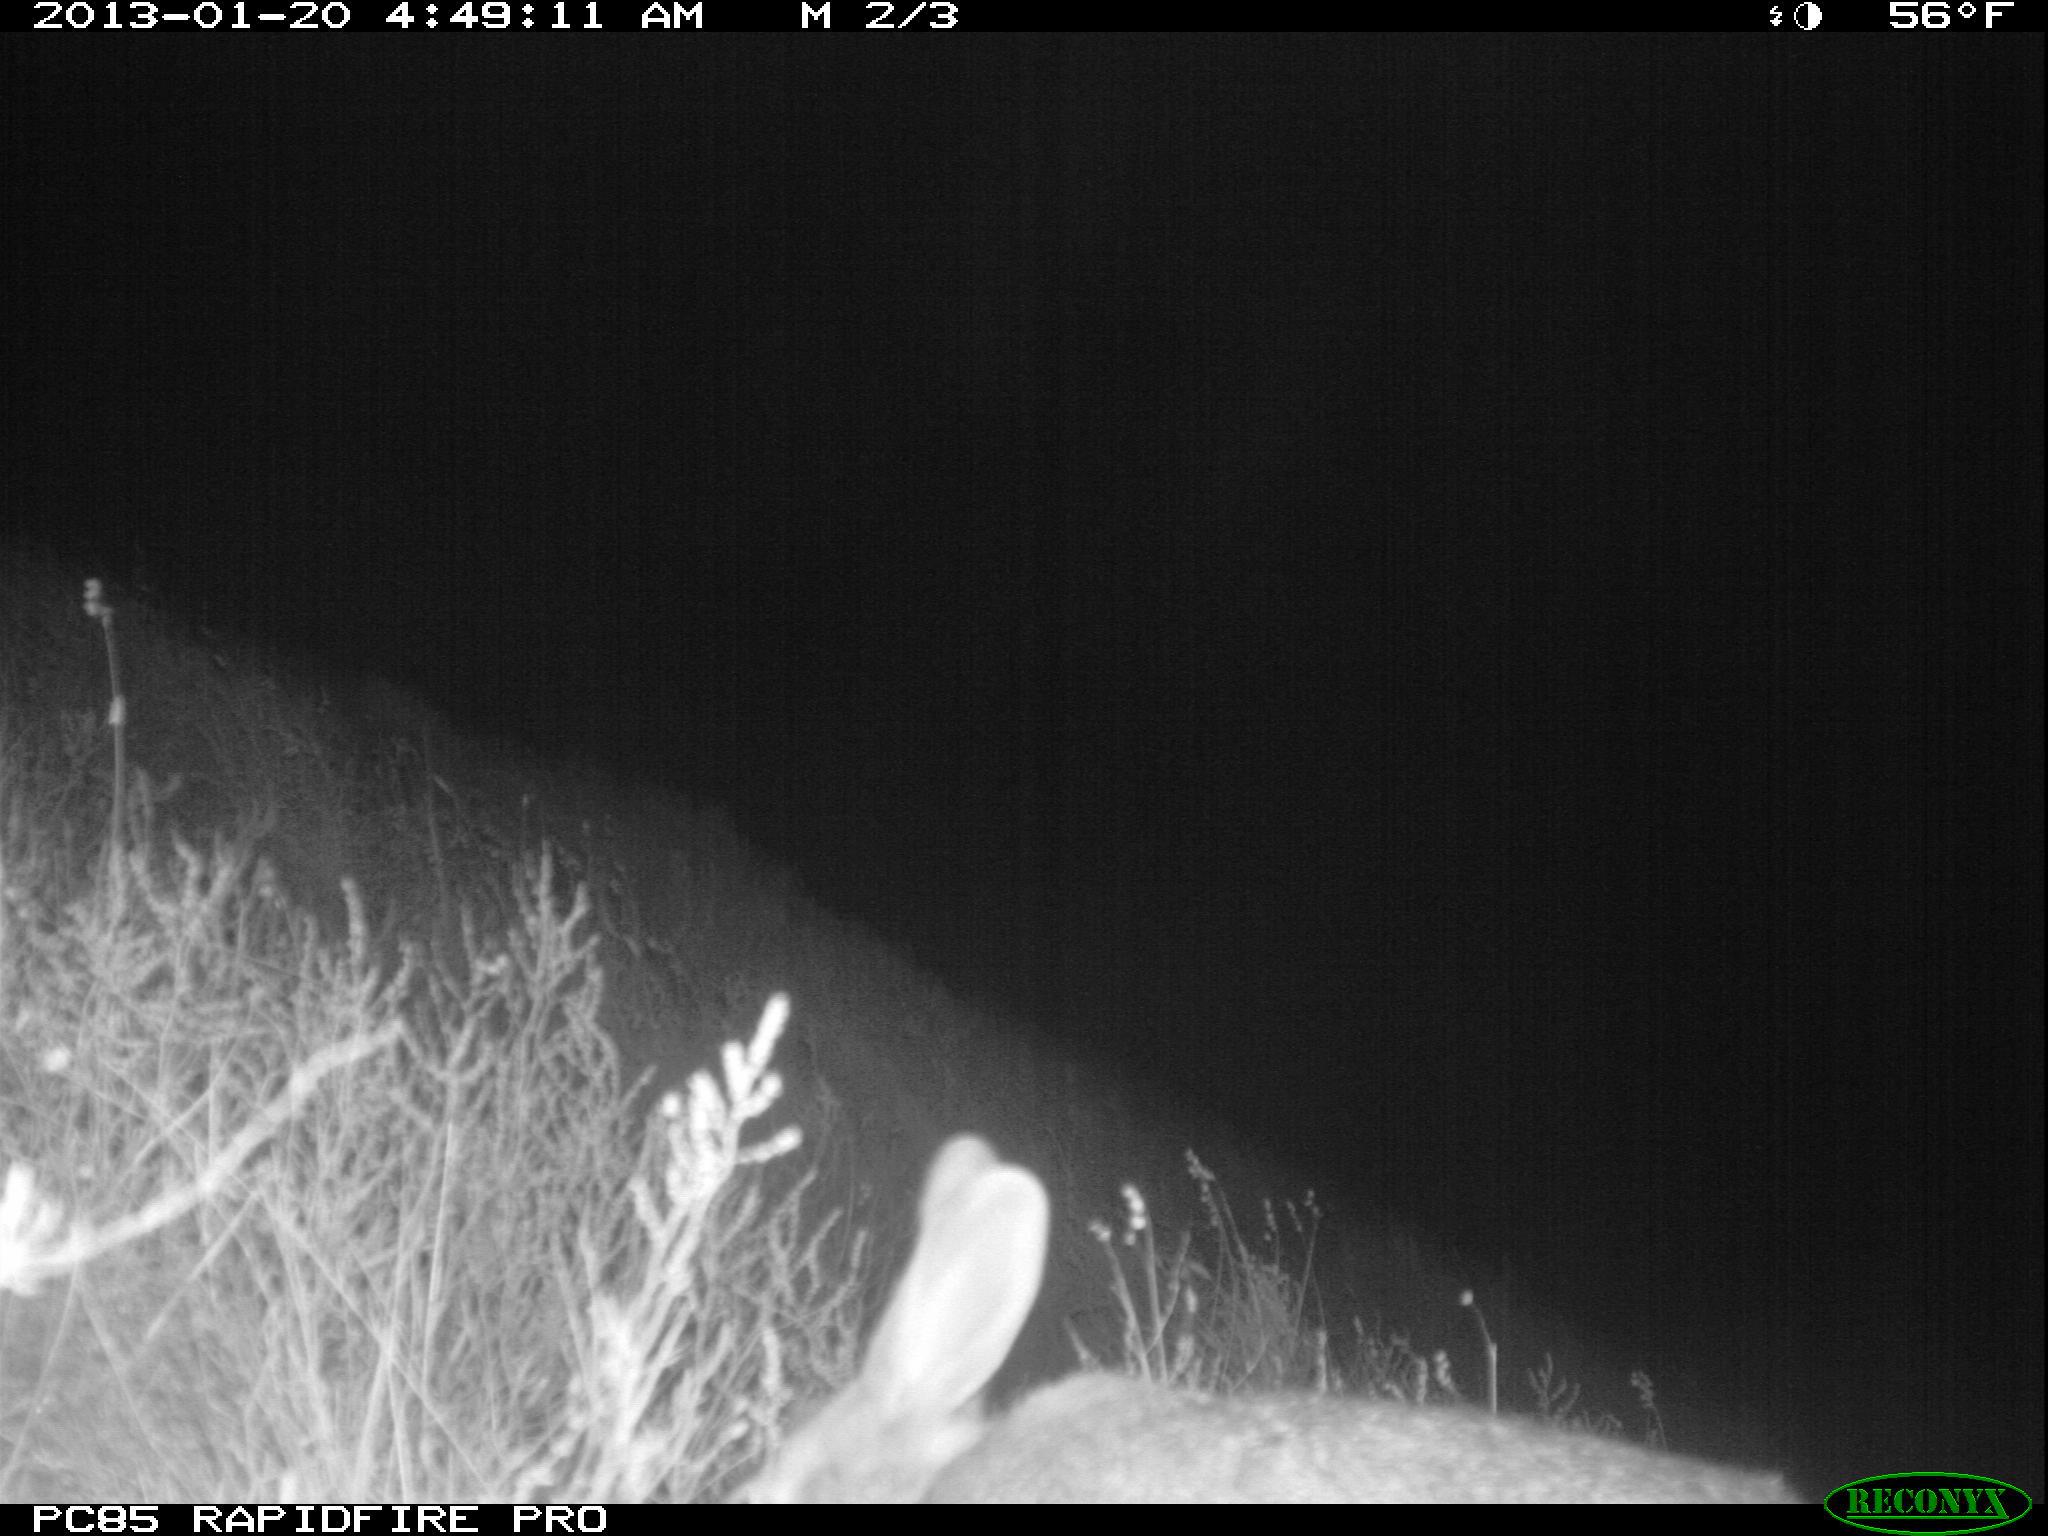
Species: Oryctolagus cuniculus